3-D Monster Chase

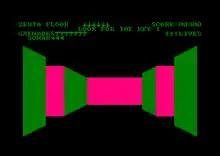
View from inside the maze (Amstrad)

The player is trapped within the three floors of a subterranean maze. Their task is to search for the missing keys whilst avoiding the monsters guarding them. Each time that the player finds a key and returns to the starting point, a bomb is activated and must be defused within a limited time.